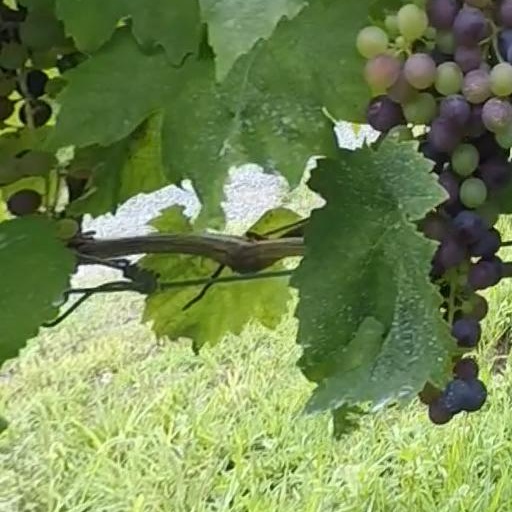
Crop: grape